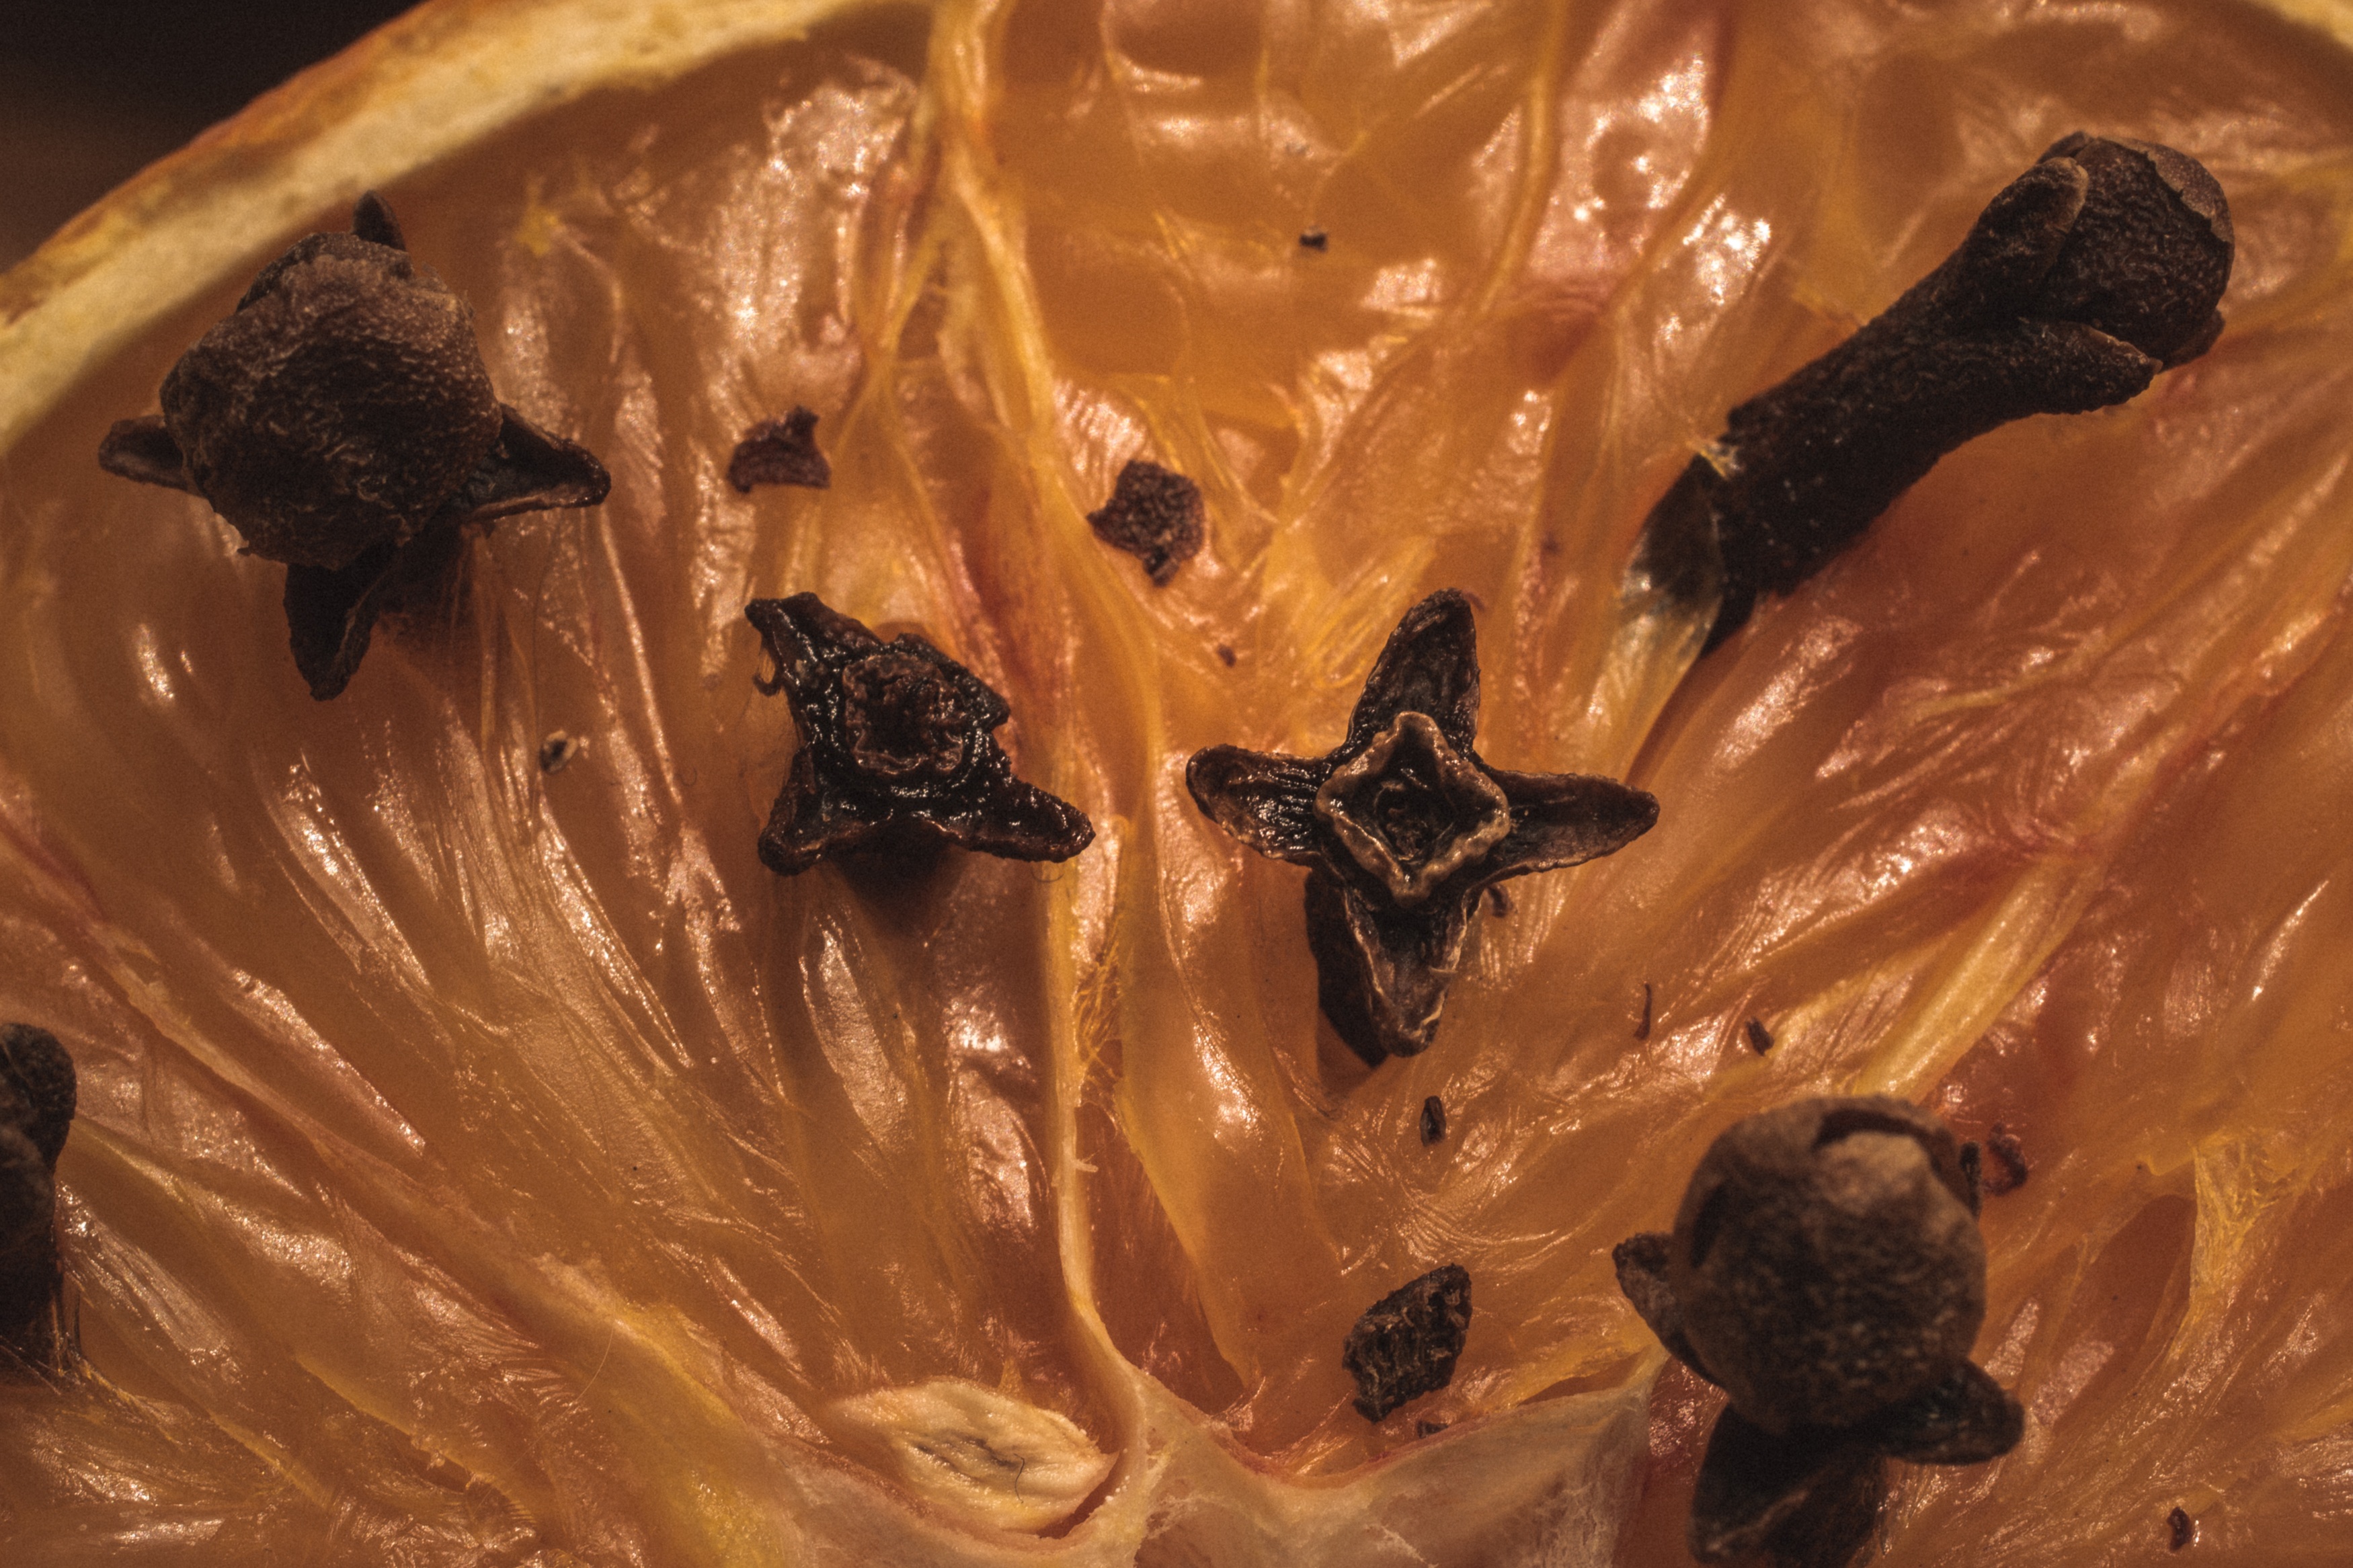
flower, decoration, spice, christmas, clove, screenshot, macro photography, room fragrance, studded orange, syzygium aromaticum, mosquito repellent, air freshener